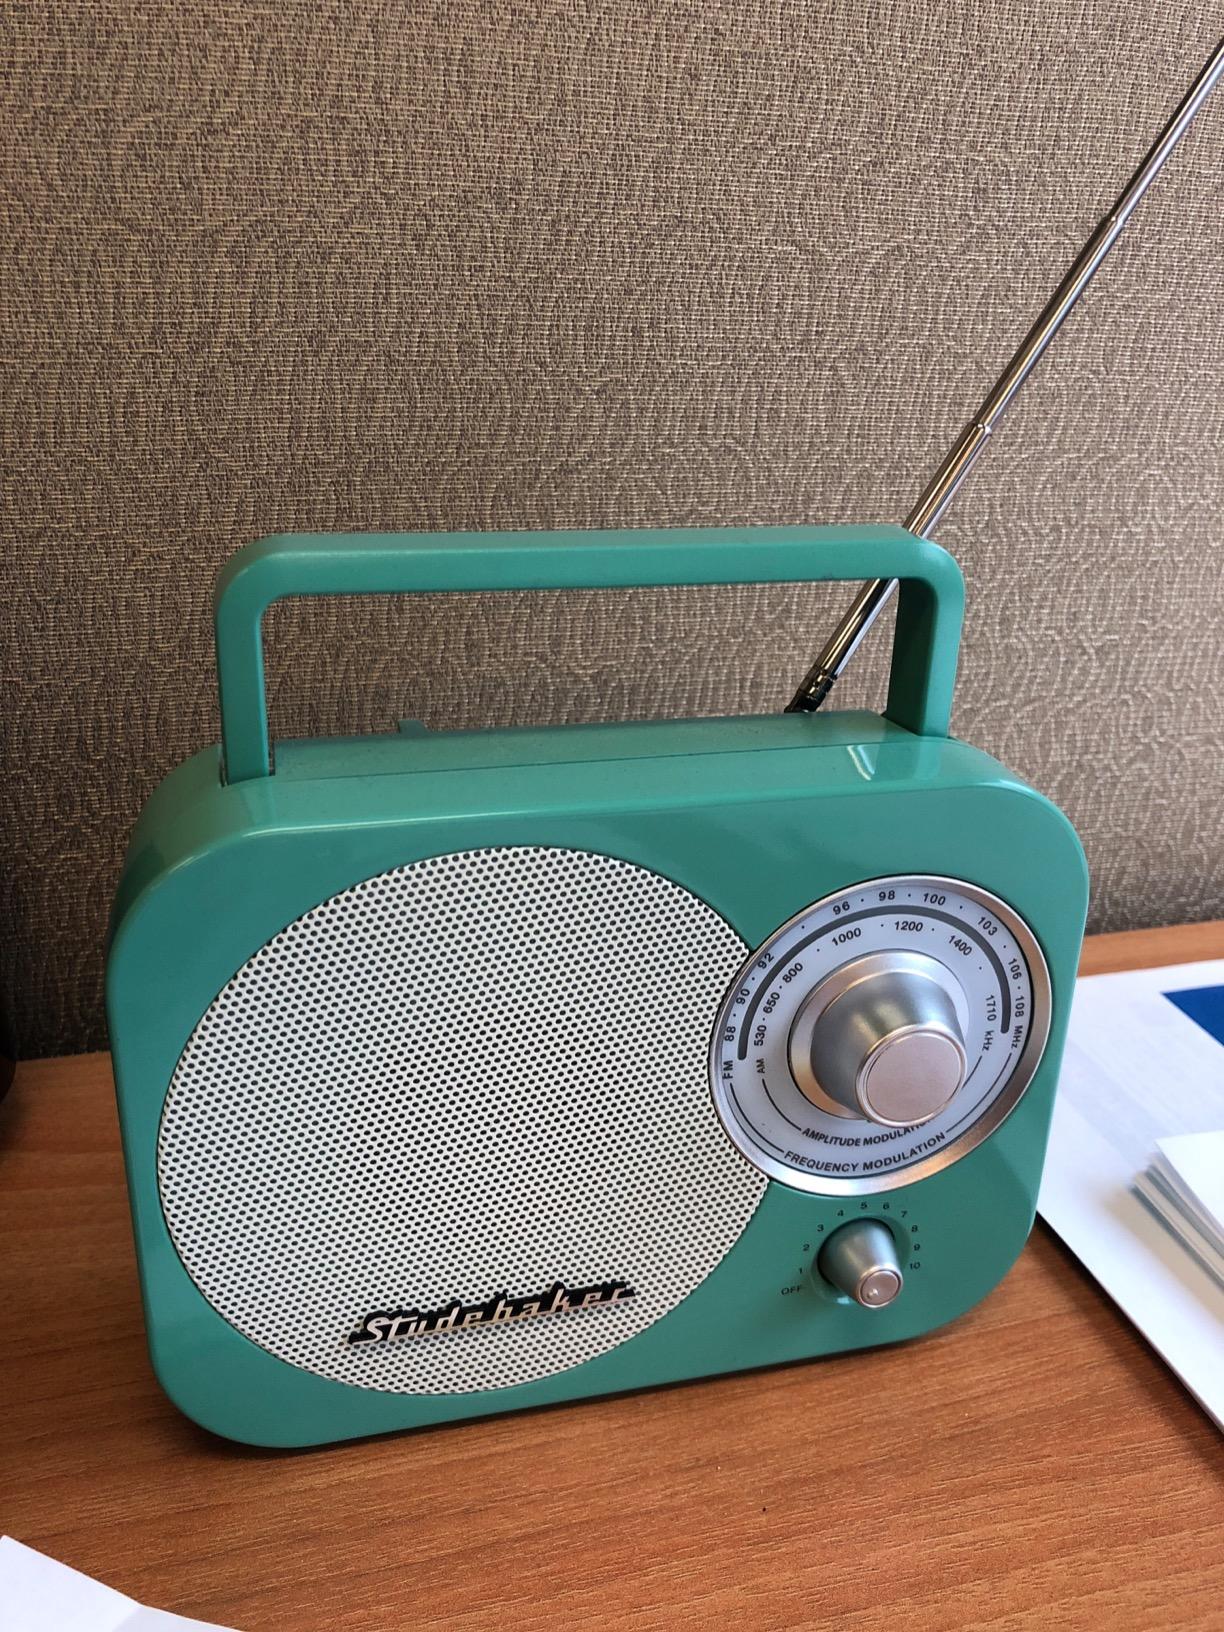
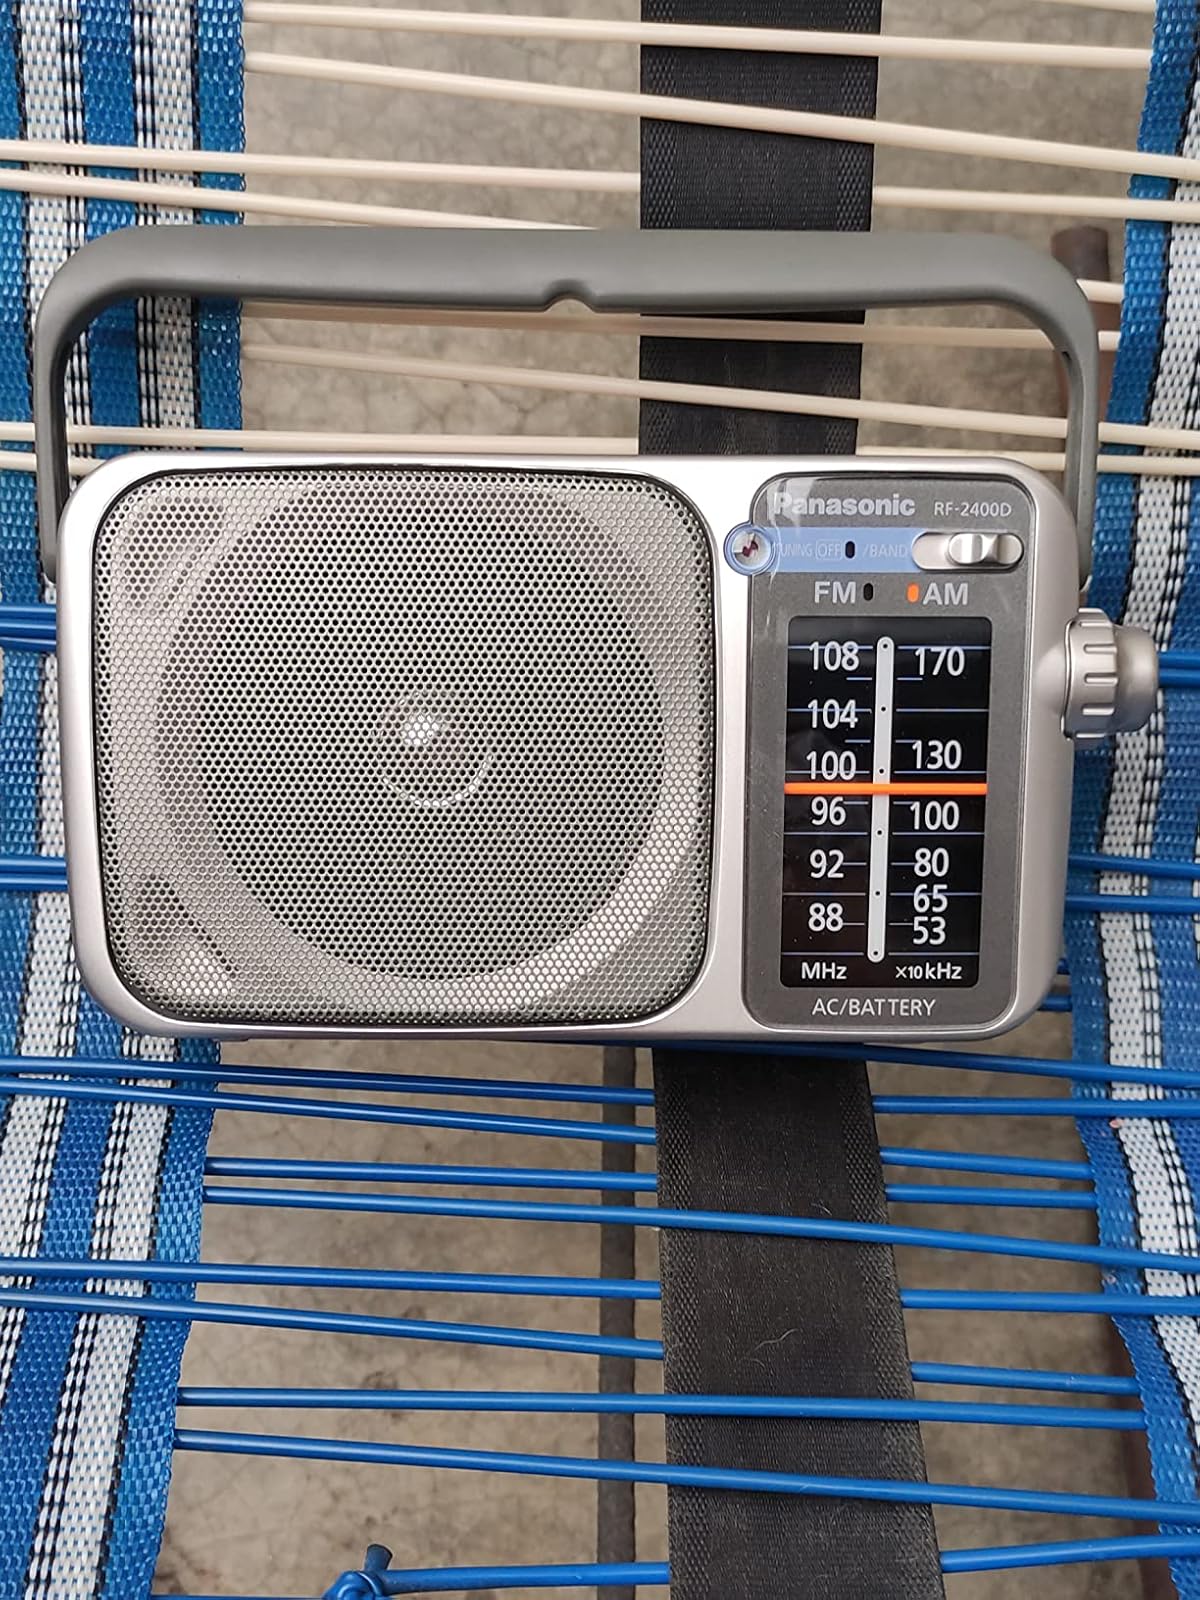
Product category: radio
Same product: no